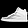
Label: Ankle boot